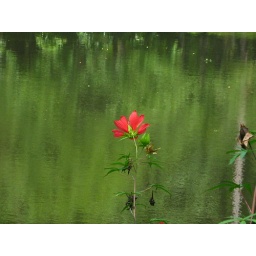
at Callaway Gardens. I like the flower in front of the reflection in the water